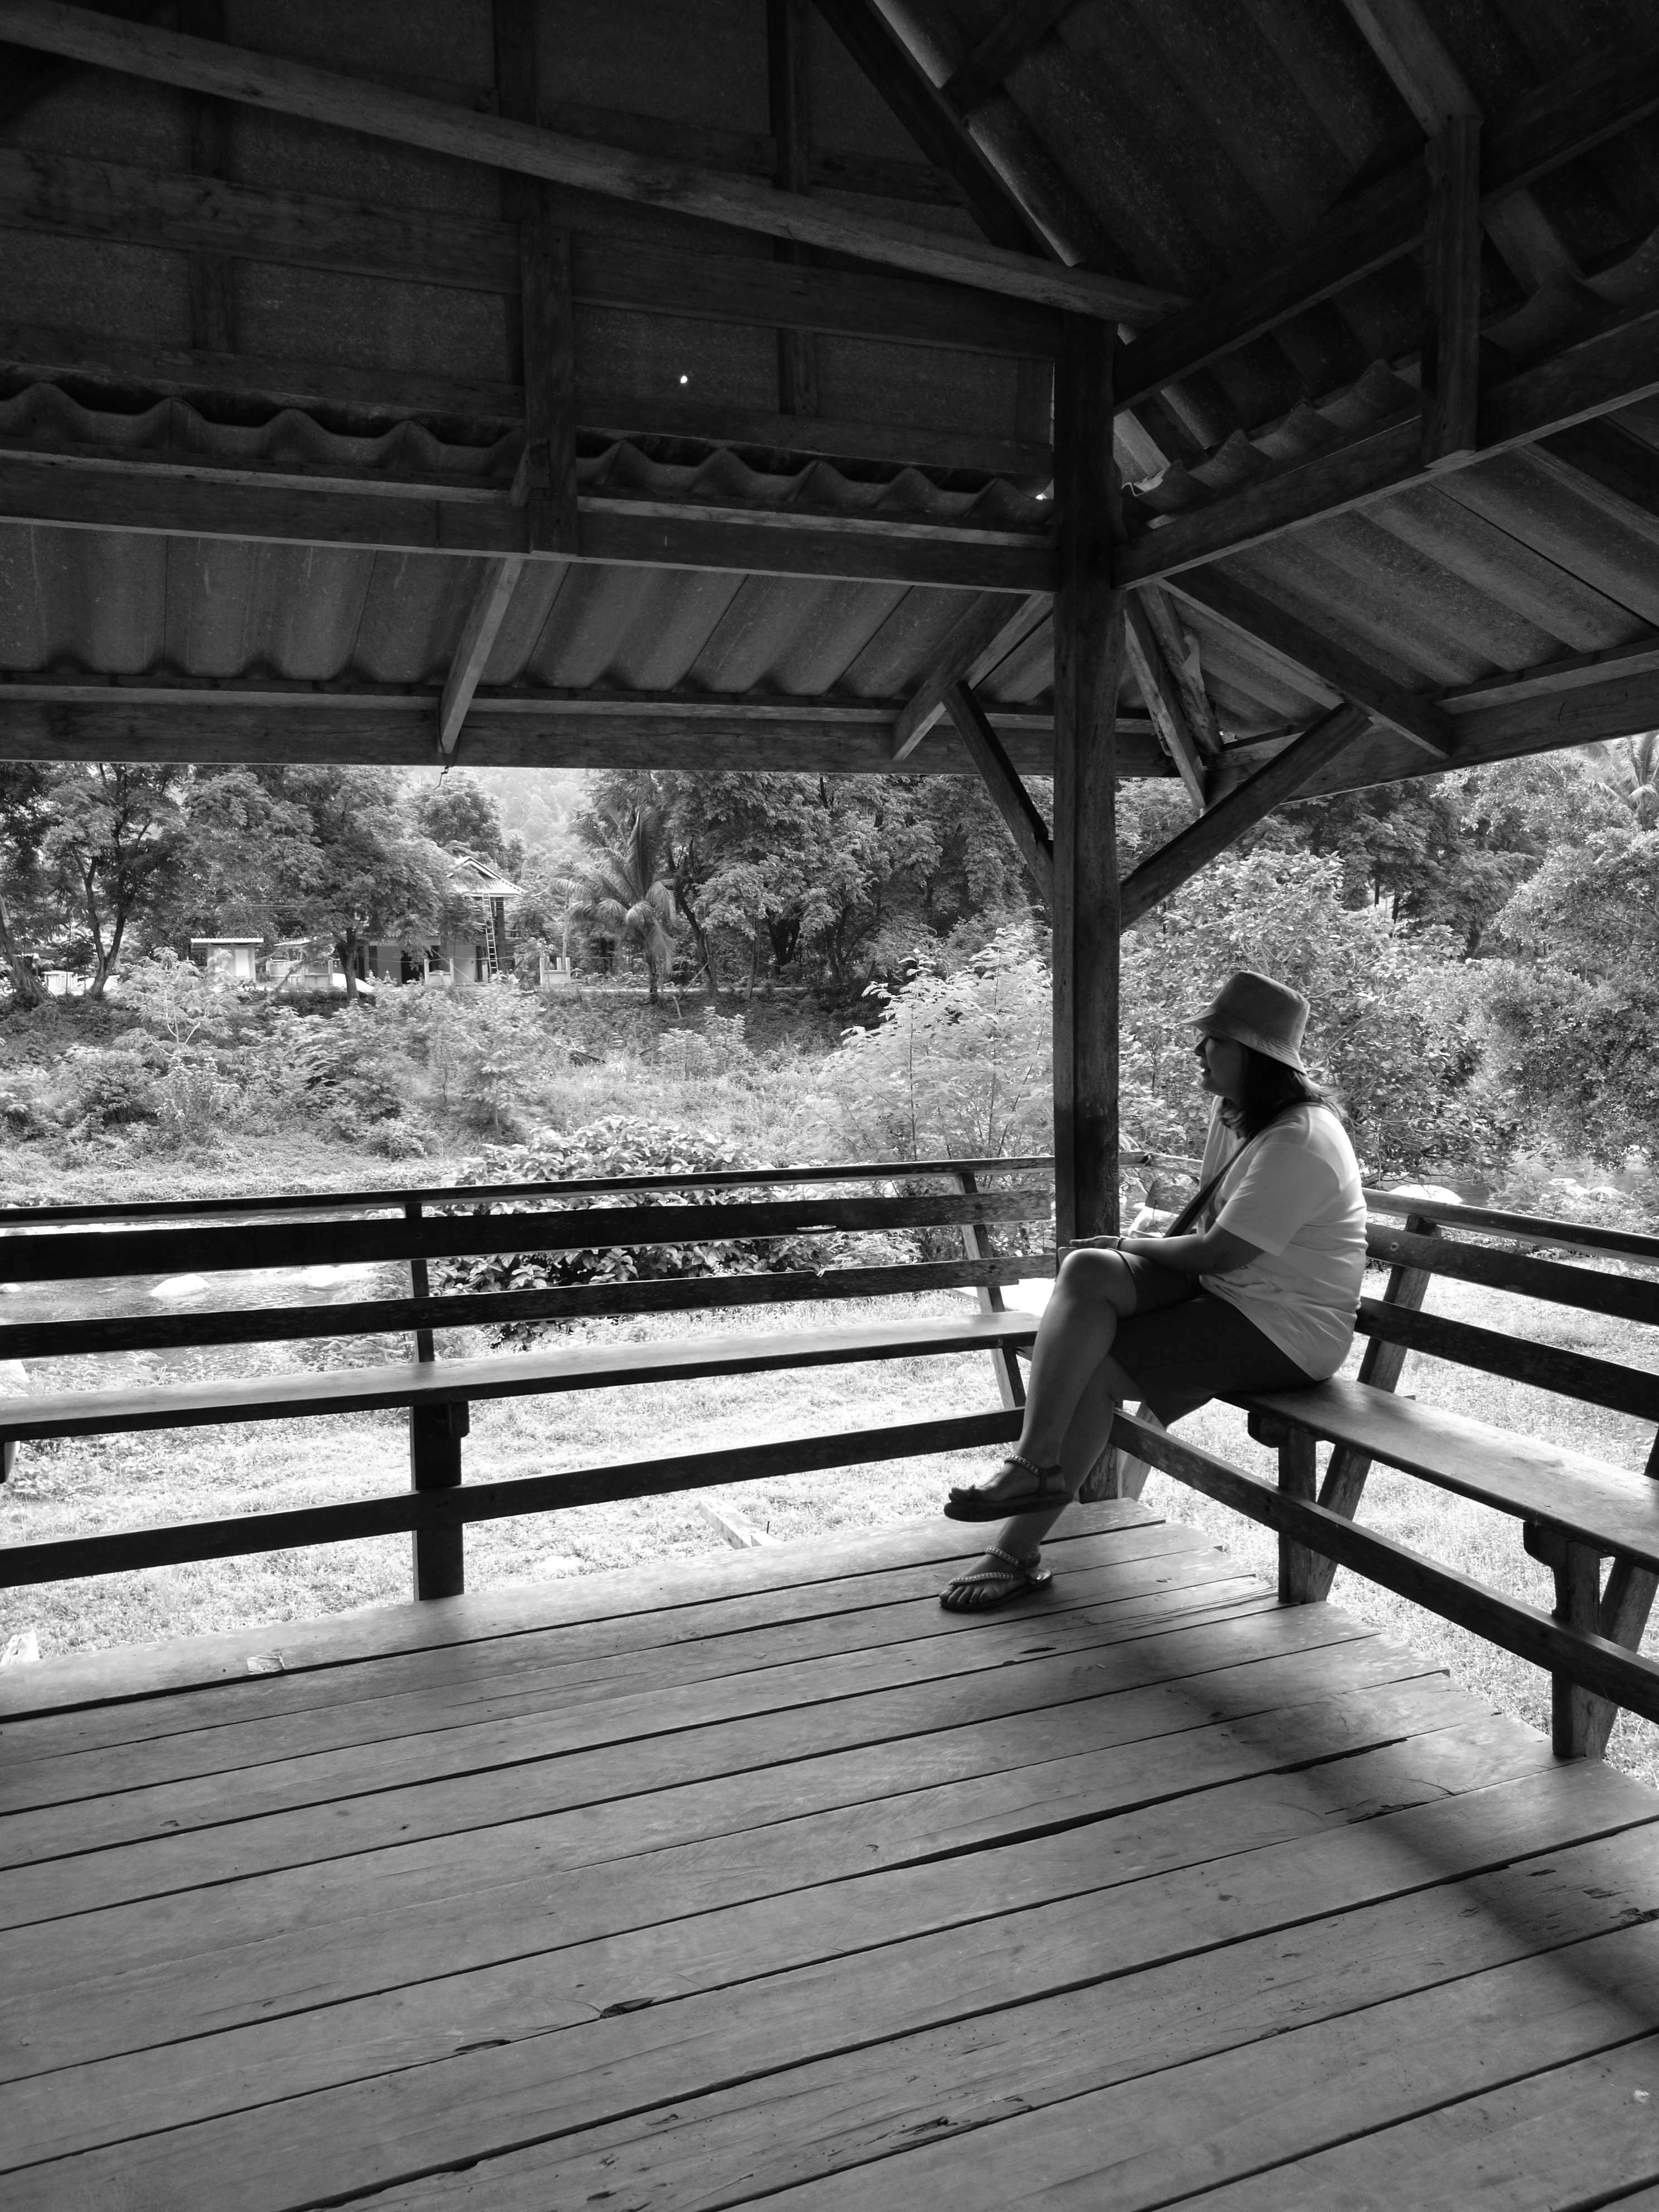
light, black and white, white, photography, travel, relax, black, monochrome, bus stop, photograph, feel, image, shape, monochrome photography, human positions